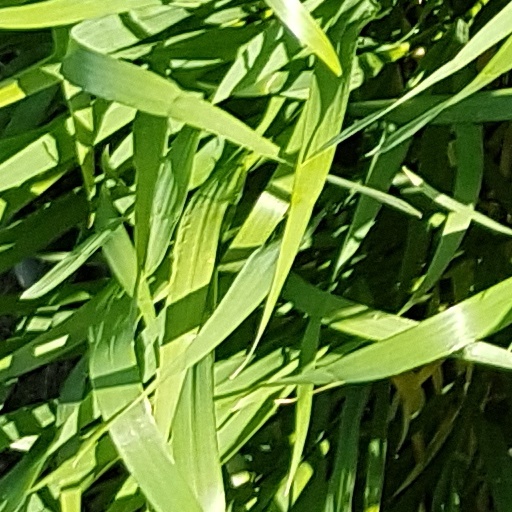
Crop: wheat